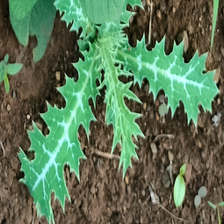
Weed species: Bilayat_(Mexicana_Argemone)